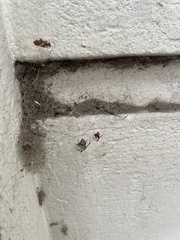
Species: Parasteatoda_tepidariorum